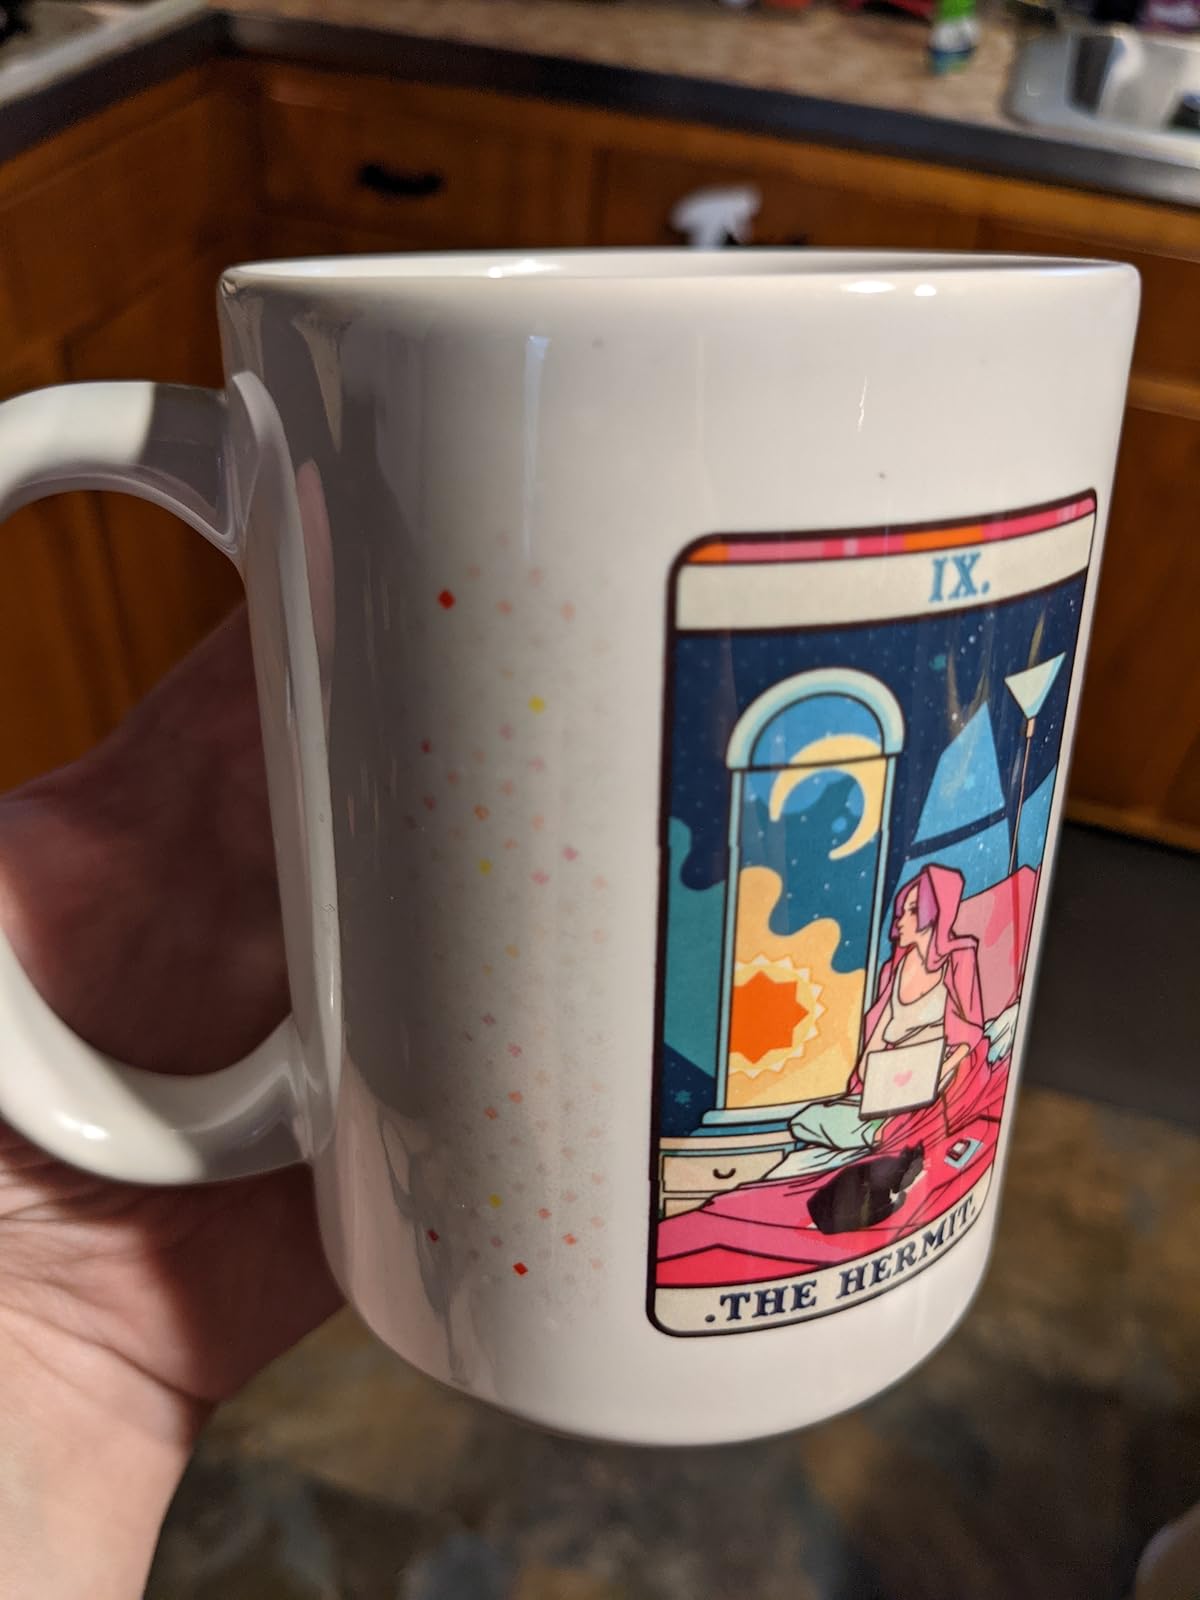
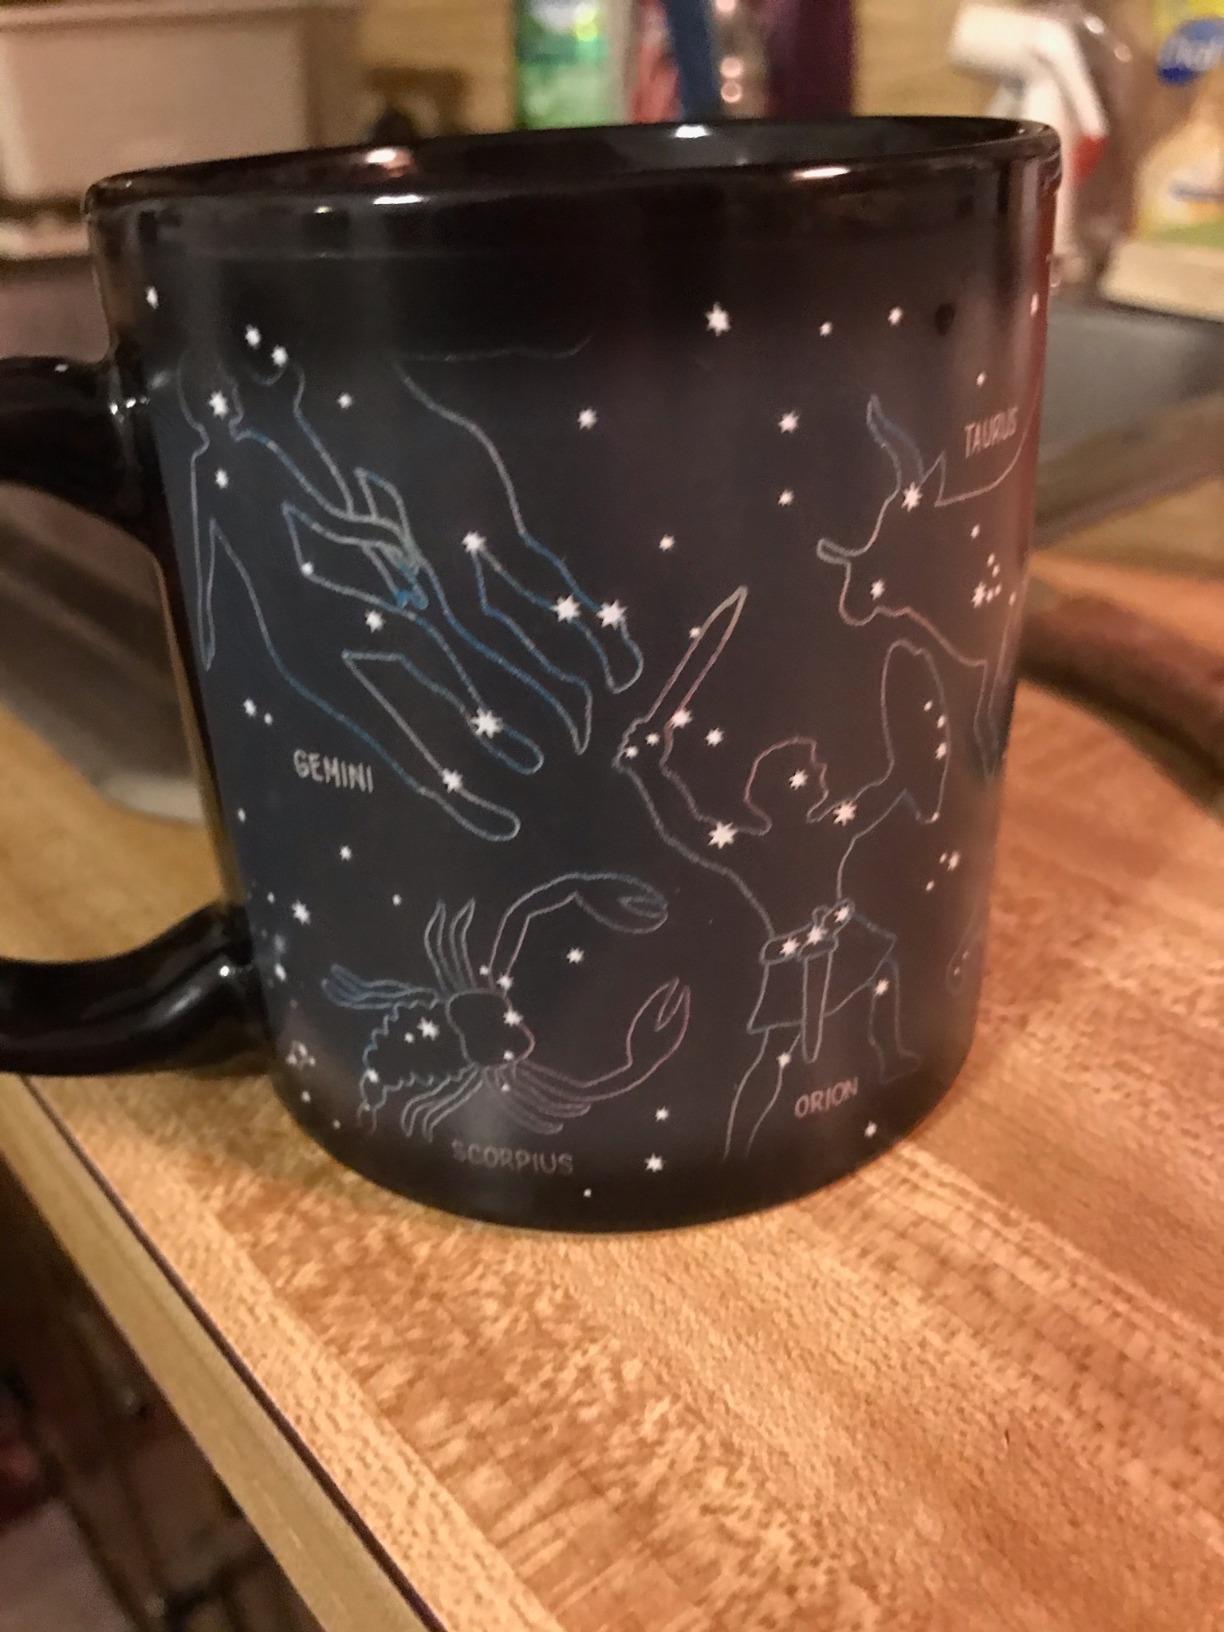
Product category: items_mug
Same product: no